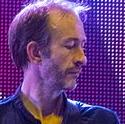
Age: 44